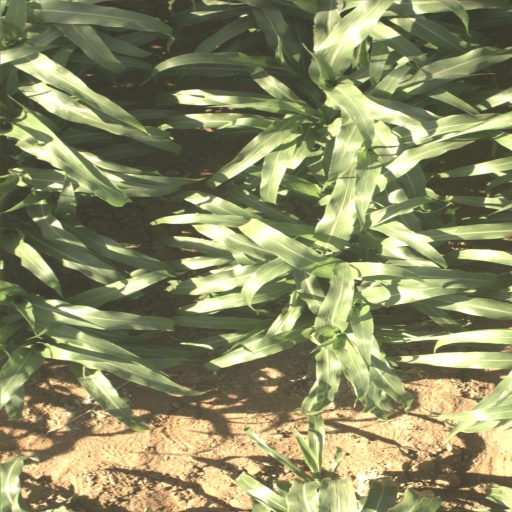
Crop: sorghum